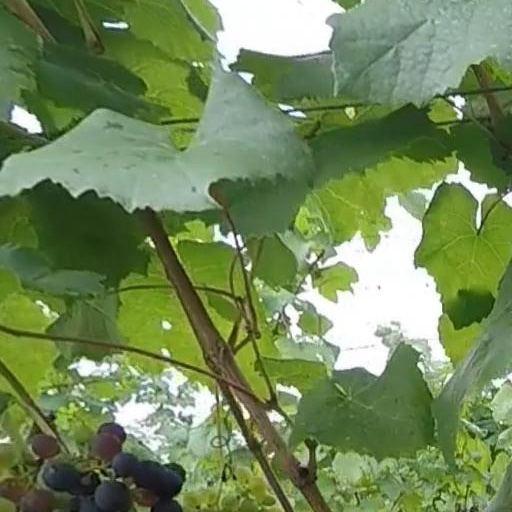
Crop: grape